Józef Wielhorski (composer)

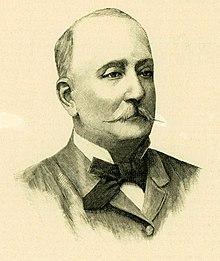
Józef Wielhorski

Józef Wielhorski was born in Rusinów, Radom Governorate, in 1817 or 1818. His parents were count Józef Wielhorski and Salomea Dembińska (daughter of Wolbromska). When young Frédéric Chopin visited Rusinów, Józef swooned by listening to him playing piano. While studying at Berlin university, he took lessons from Wilhelm Taubert. He married Marya Iżycka, but this marriage provided no children.